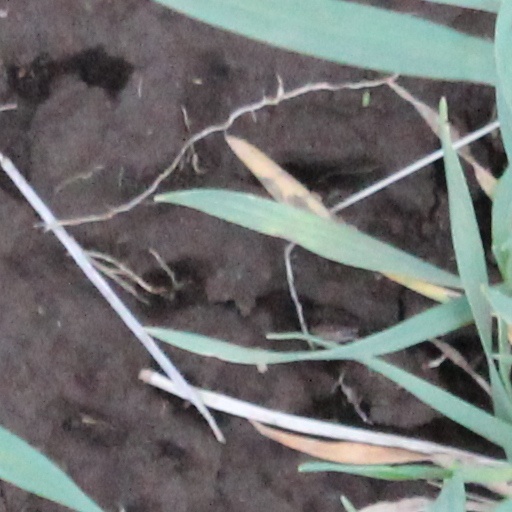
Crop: wheat